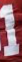
Number: 1